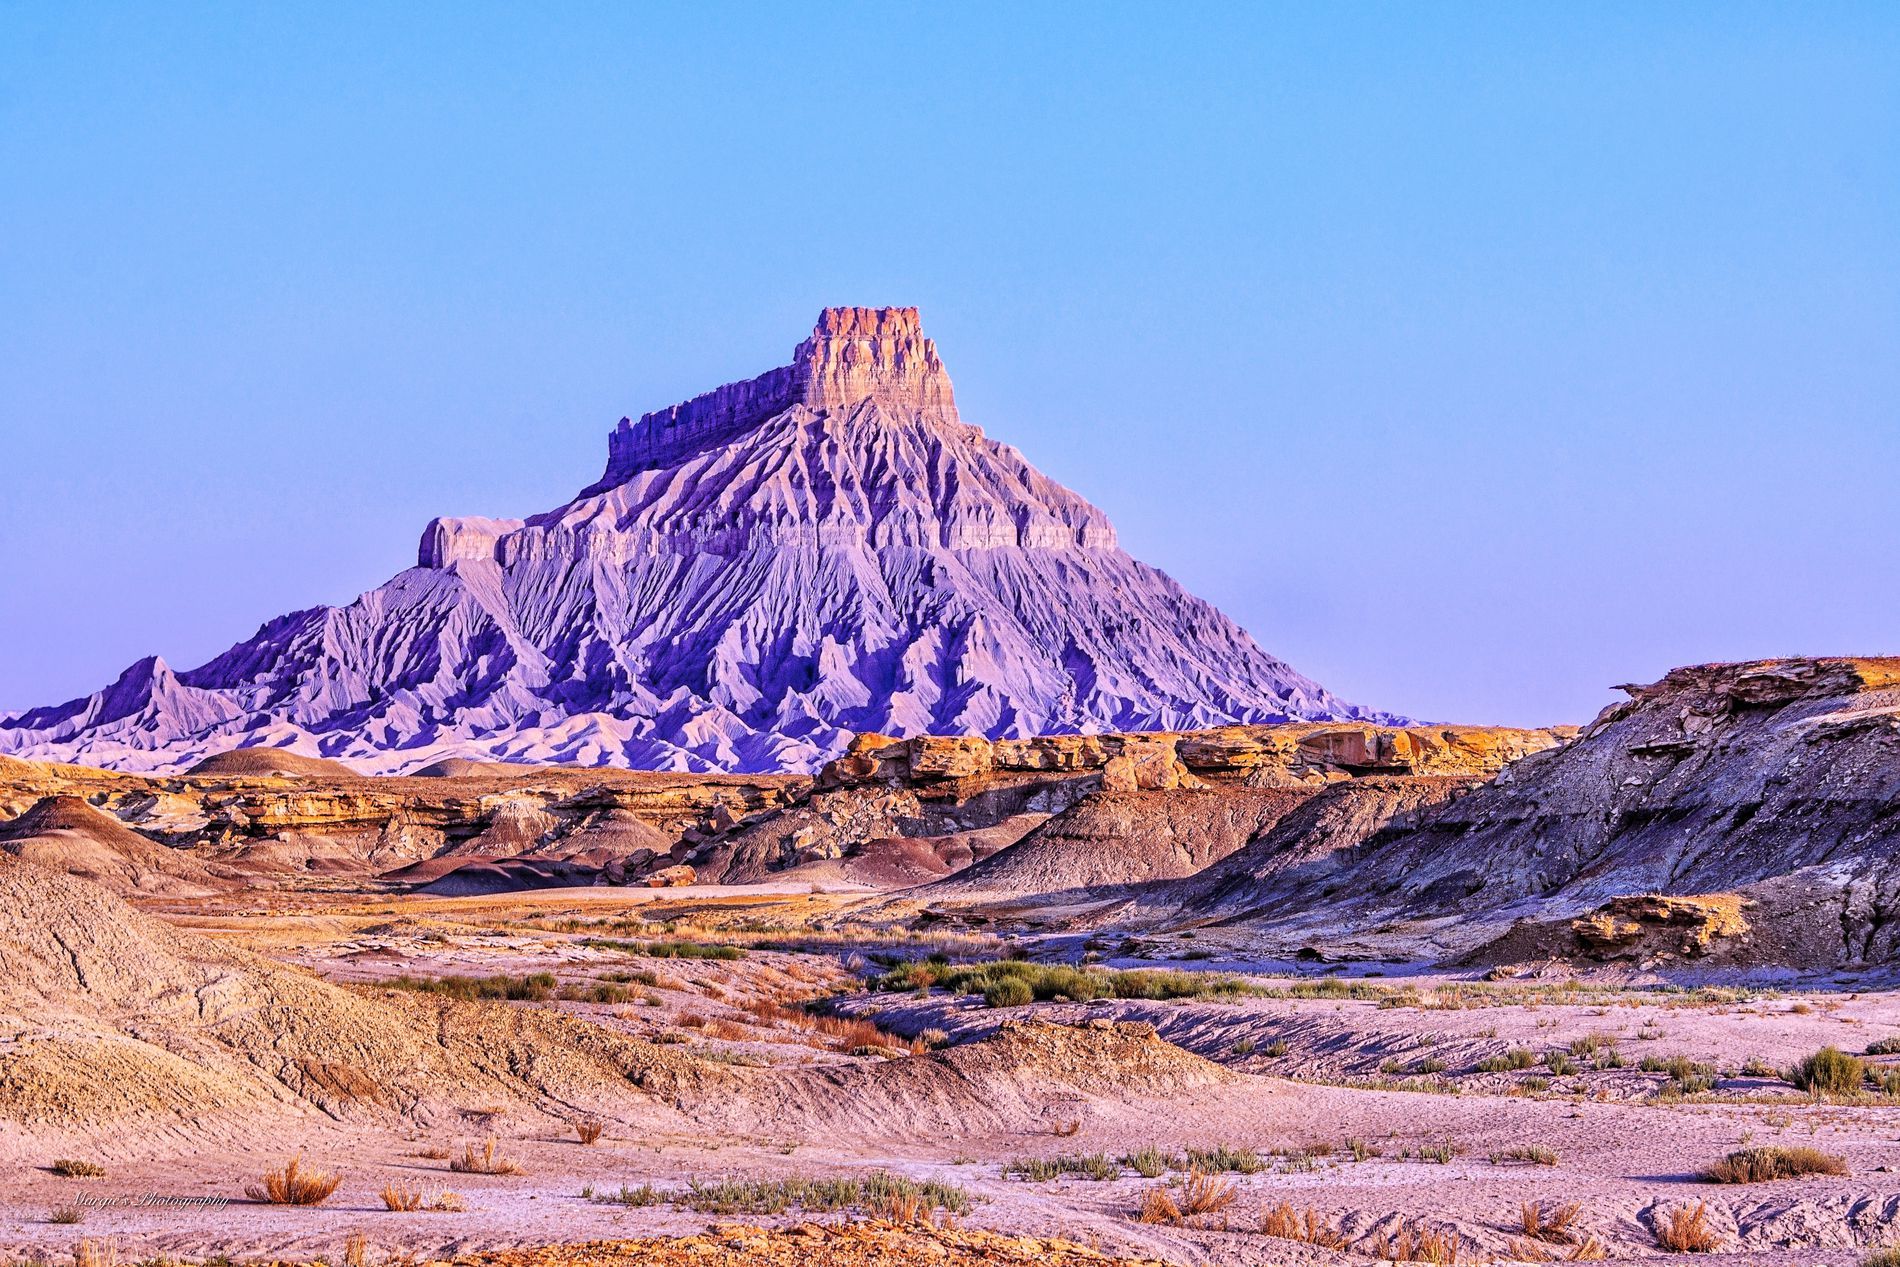
A butte on the distant horizon.
The shot showcases a butte whose color grades between blue and purple, located in a rocky desert. Above, there is the sky.
This is long shot. The shot was taken during the daytime. The lighting in the shot is natural, and the focus is comprehensive, allowing all details to be seen clearly. The colors of the image are light.
Labels: Nature, Outdoors, Scenery, Badlands National Park, Landmark, Person, Plateau, Mesa, Mountain, Mountain Range, Peak, Desert, Butte, Sky, Rocky Desert
Camera: Canon Canon EOS 90D
Lens: TAMRON 18-400mm F/3.5-6.3 Di II VC HLD B028
Aperture: F10
Exposure: 1/100 sec
ISO: 100
Focal length: 60